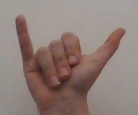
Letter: ya